England

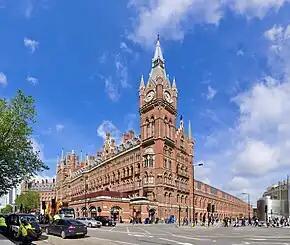
London St Pancras International is one of London's main domestic and international transport hubs providing both commuter rail and high-speed rail services across the UK and to Paris, Lille and Brussels.

England is governed directly by the Parliament of the United Kingdom, although other countries of the United Kingdom have devolved governments. There has been debate about how to counterbalance this in England. Originally it was planned that various regions of England would be devolved, but following the proposal's rejection by the North East in a 2004 referendum, this has not been carried out. In 2024, an England-only intergovernmental body, known as the Mayoral Council for England, was established to bring together ministers from the UK Government, the Mayor of London and the leaders of combined authorities.